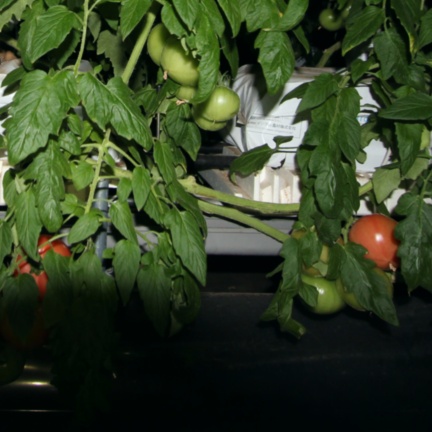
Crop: tomato